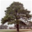
Label: pine_tree